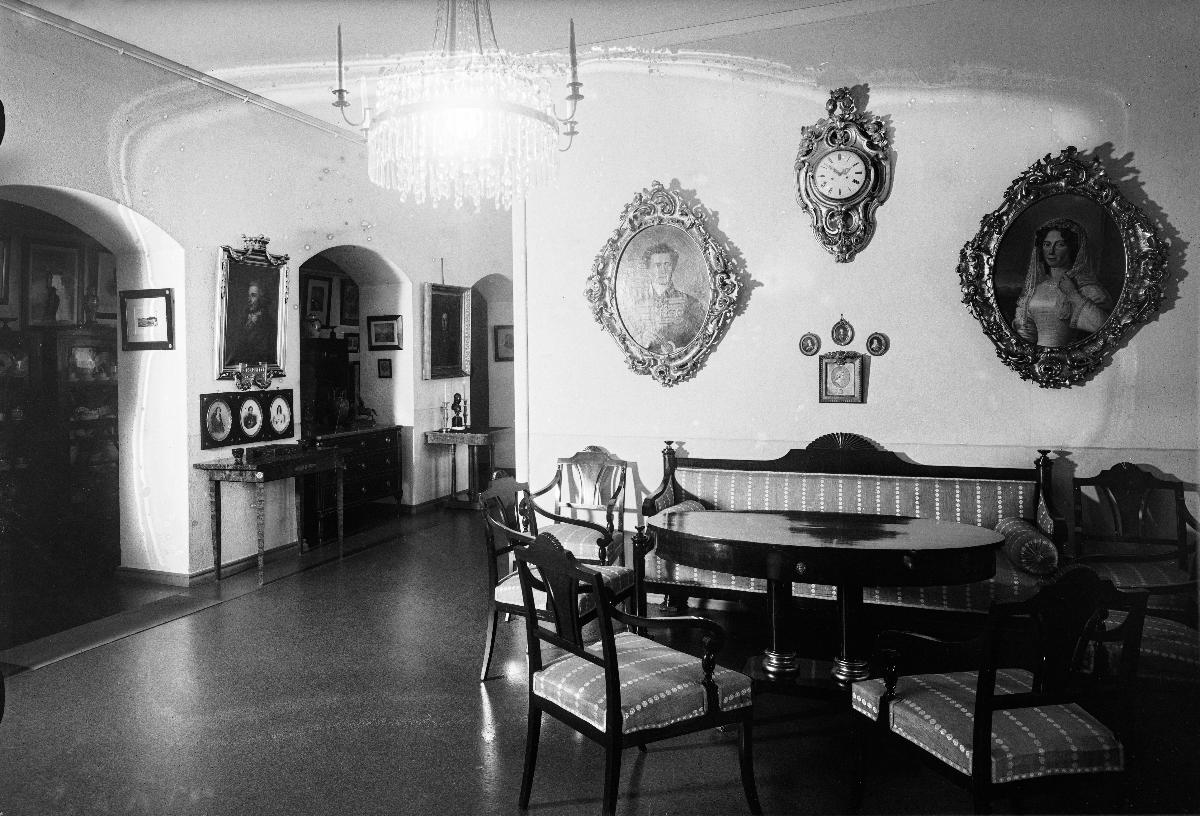
Kansallismuseo 20-vuotta
National museum 20-års jubileum; Finland's national museum 20 years exhibition
sisällön kuvaus: Kansallismuseon 20-vuotis näyttely. content description: Finland's national museum's 20 years exhibition. innehållsbeskrivning: National museums 20-års jubileum.
Kuvaaja: Sundström, Hugo, kuvaaja
Vuosi: 1936
Paikka: Suomi, Uusimaa, Helsinki, Suomen kansallismuseo
Aiheet: HBL; museot; museorakennukset; kansallismuseo; sisäkuva; kokoelmat; museokokoelmat; taulut; muotokuvat; antiikkihuonekalut; sohvat; pöydät; museums; museum buildings; collections; museum collections; framed paintings and pictures; portraits (works of art); sofas; tables (furniture); museer; museibyggnader; samlingar; museisamlingar; tavlor; porträtt (visuella alster); soffor; bord